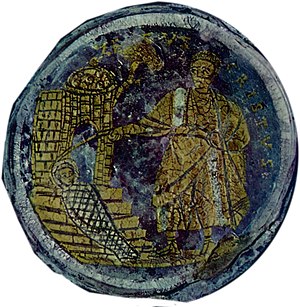
Tidlig kristen kunst og arkitektur / Kristen kunst efter 313 / Guldglas
Tidlig kristen kunst og arkitektur er den kunst der blev frembragt af kristne eller under kristent mæcenat eller beskyttelse i kristendommens tidligste periode, engang mellem 260 og 525 – afhængigt af den definition, der anvendes.